Richard Jebb (barrister)

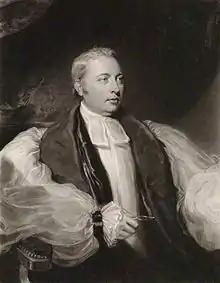
Richard's younger brother John Jebb, Bishop of Limerick.

Richard was educated at a local school in Drogheda, then at Trinity College Dublin, from which he graduated in 1786. He was a friend of Theobald Wolfe Tone, and contributed to Tone's epistolary novel "Belmont Castle" alongside his friend John Radcliff; but even as a young man he did not share Tone's radical political views, and became increasingly conservative as he grew older. Daniel O'Connell, a hostile witness, called him a fanatical Orangeman. He entered Lincoln's Inn and was called to the Irish Bar in 1789, becoming King's Counsel in 1806. He was a moderate opponent of the Act of Union 1800, although in his pamphlet "Arguments for and against the Act of Union", he endeavoured to be fair to both sides of the debate.